The House of Bernarda Alba

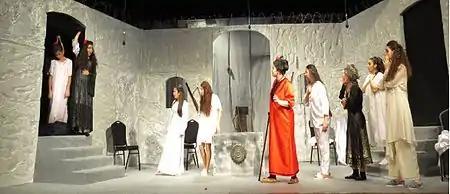
"The House of Bernarda Alba" by the senior generation of Hamazkayin "Arek" Theatre.

The closing lines of the play show Bernarda characteristically preoccupied with the family's reputation, not registering that Adela and Pepe had an affair due to her moral code. She insists that Adela has died a virgin and demands that this be made known to the whole town. Bernarda forbids her daughters to cry.